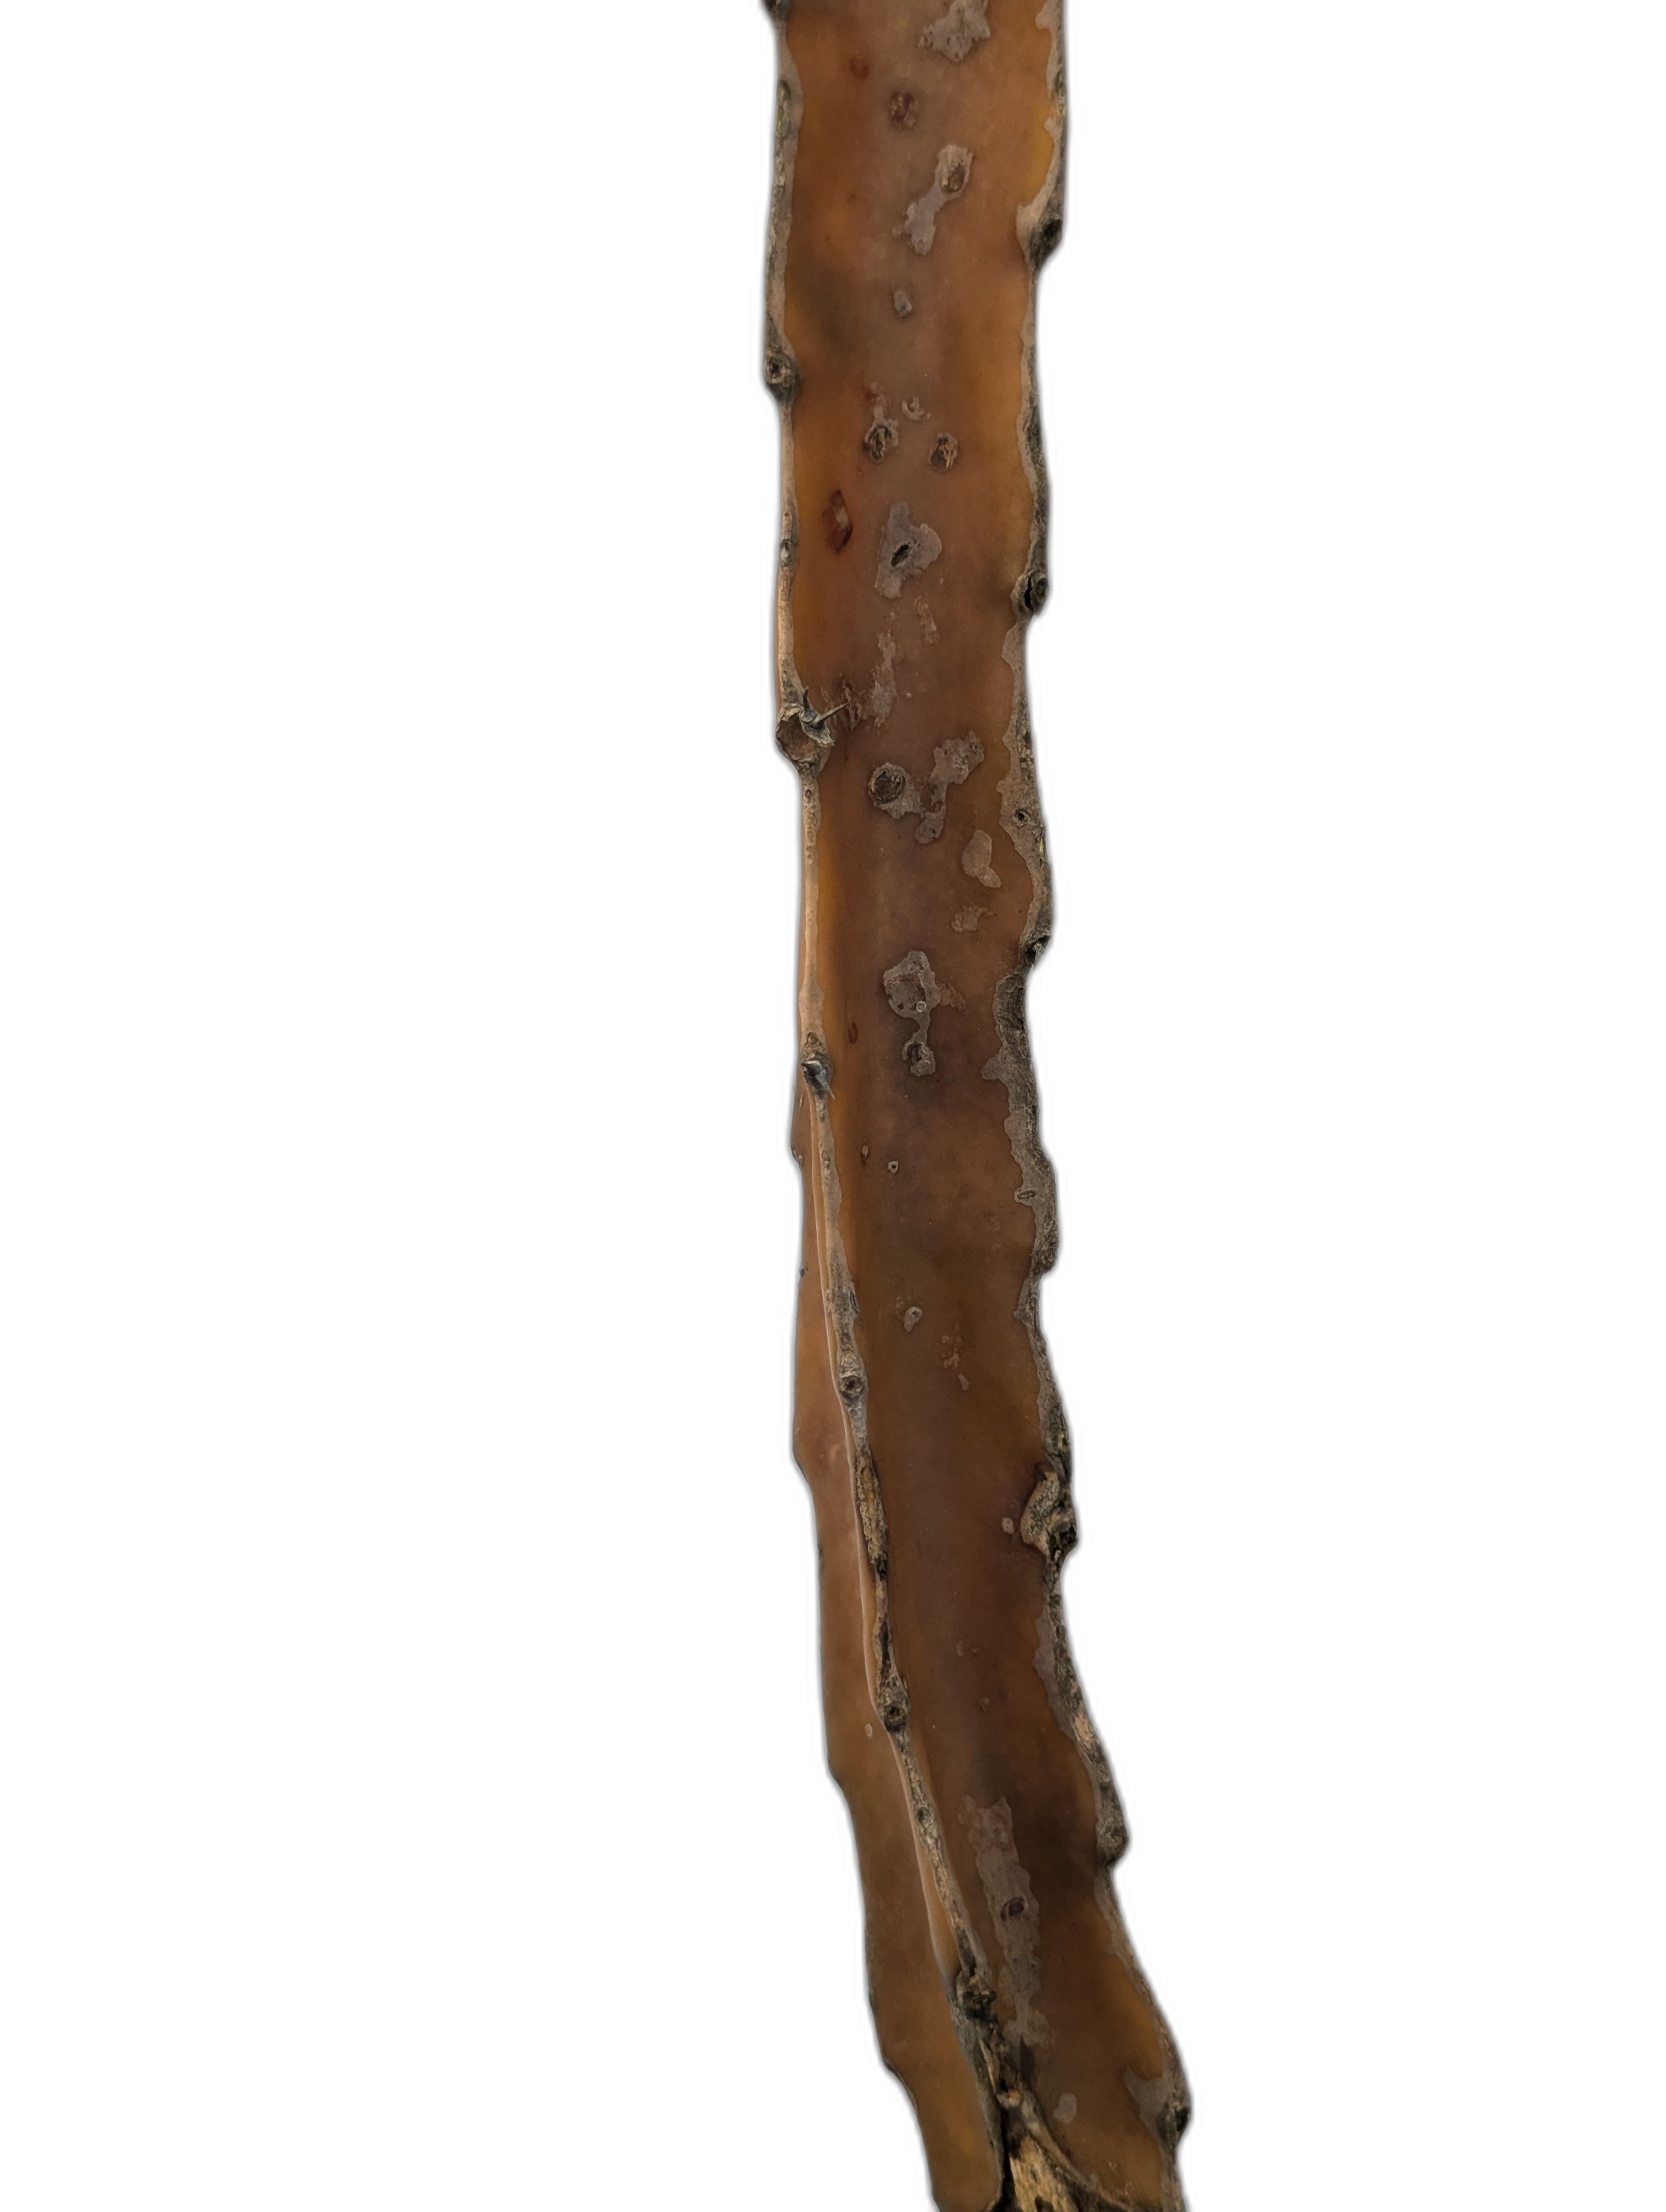
Label: Bad leaf